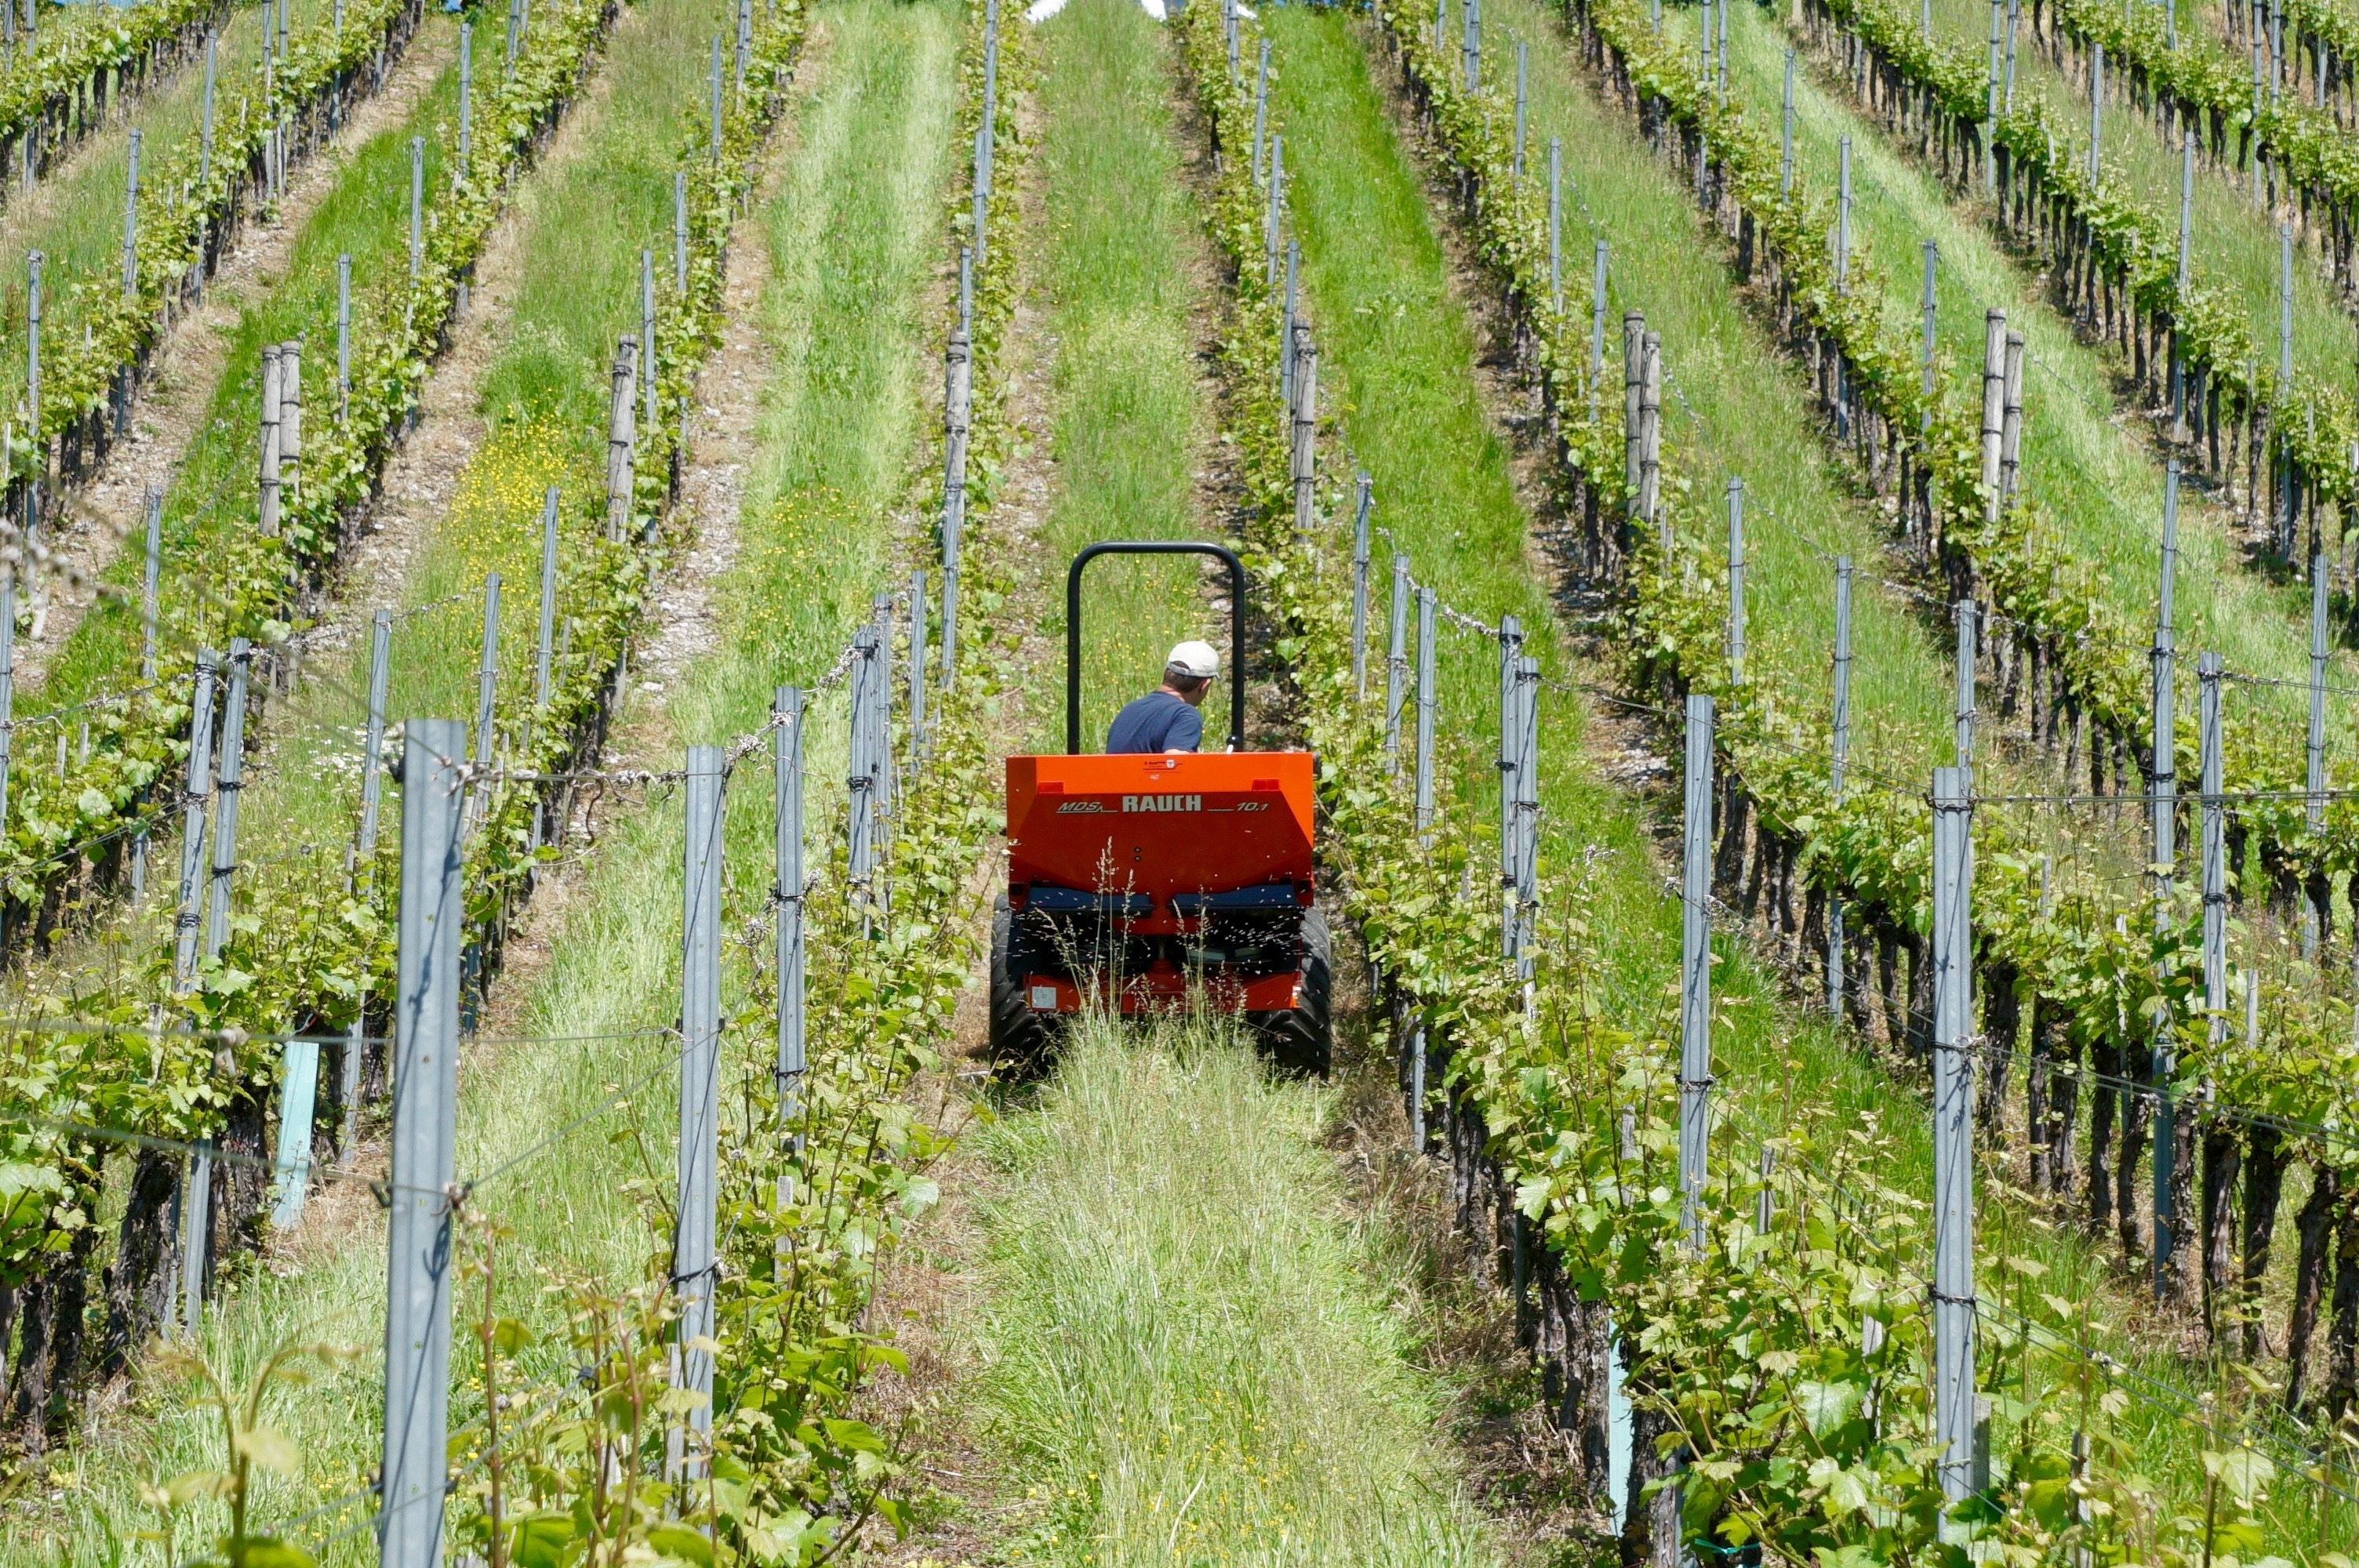
vineyard, tractor, field, farm, transport, crop, agriculture, vines, plantation, winery, bauer, rural area, wine growers, outdoor structure